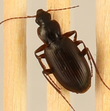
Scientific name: Calathus advena
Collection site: Rocky Mountains NEON (RMNP), plot RMNP_007